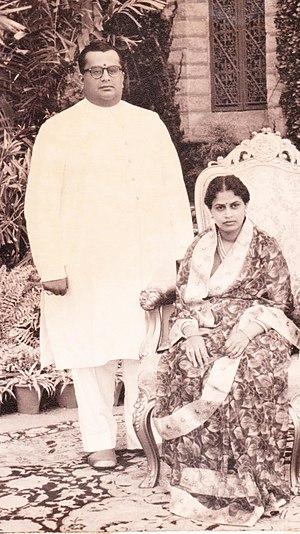
Jaya Chamarajendra Wodeyar Bahadur, né le 18 juillet 1919 à Mysore et mort le 23 septembre 1974 à Bangalore, est un philosophe, musicologue, penseur politique et philanthrope indien. De 1940 à 1950, il a été le 25ᵉ et dernier maharaja du royaume de Mysore.